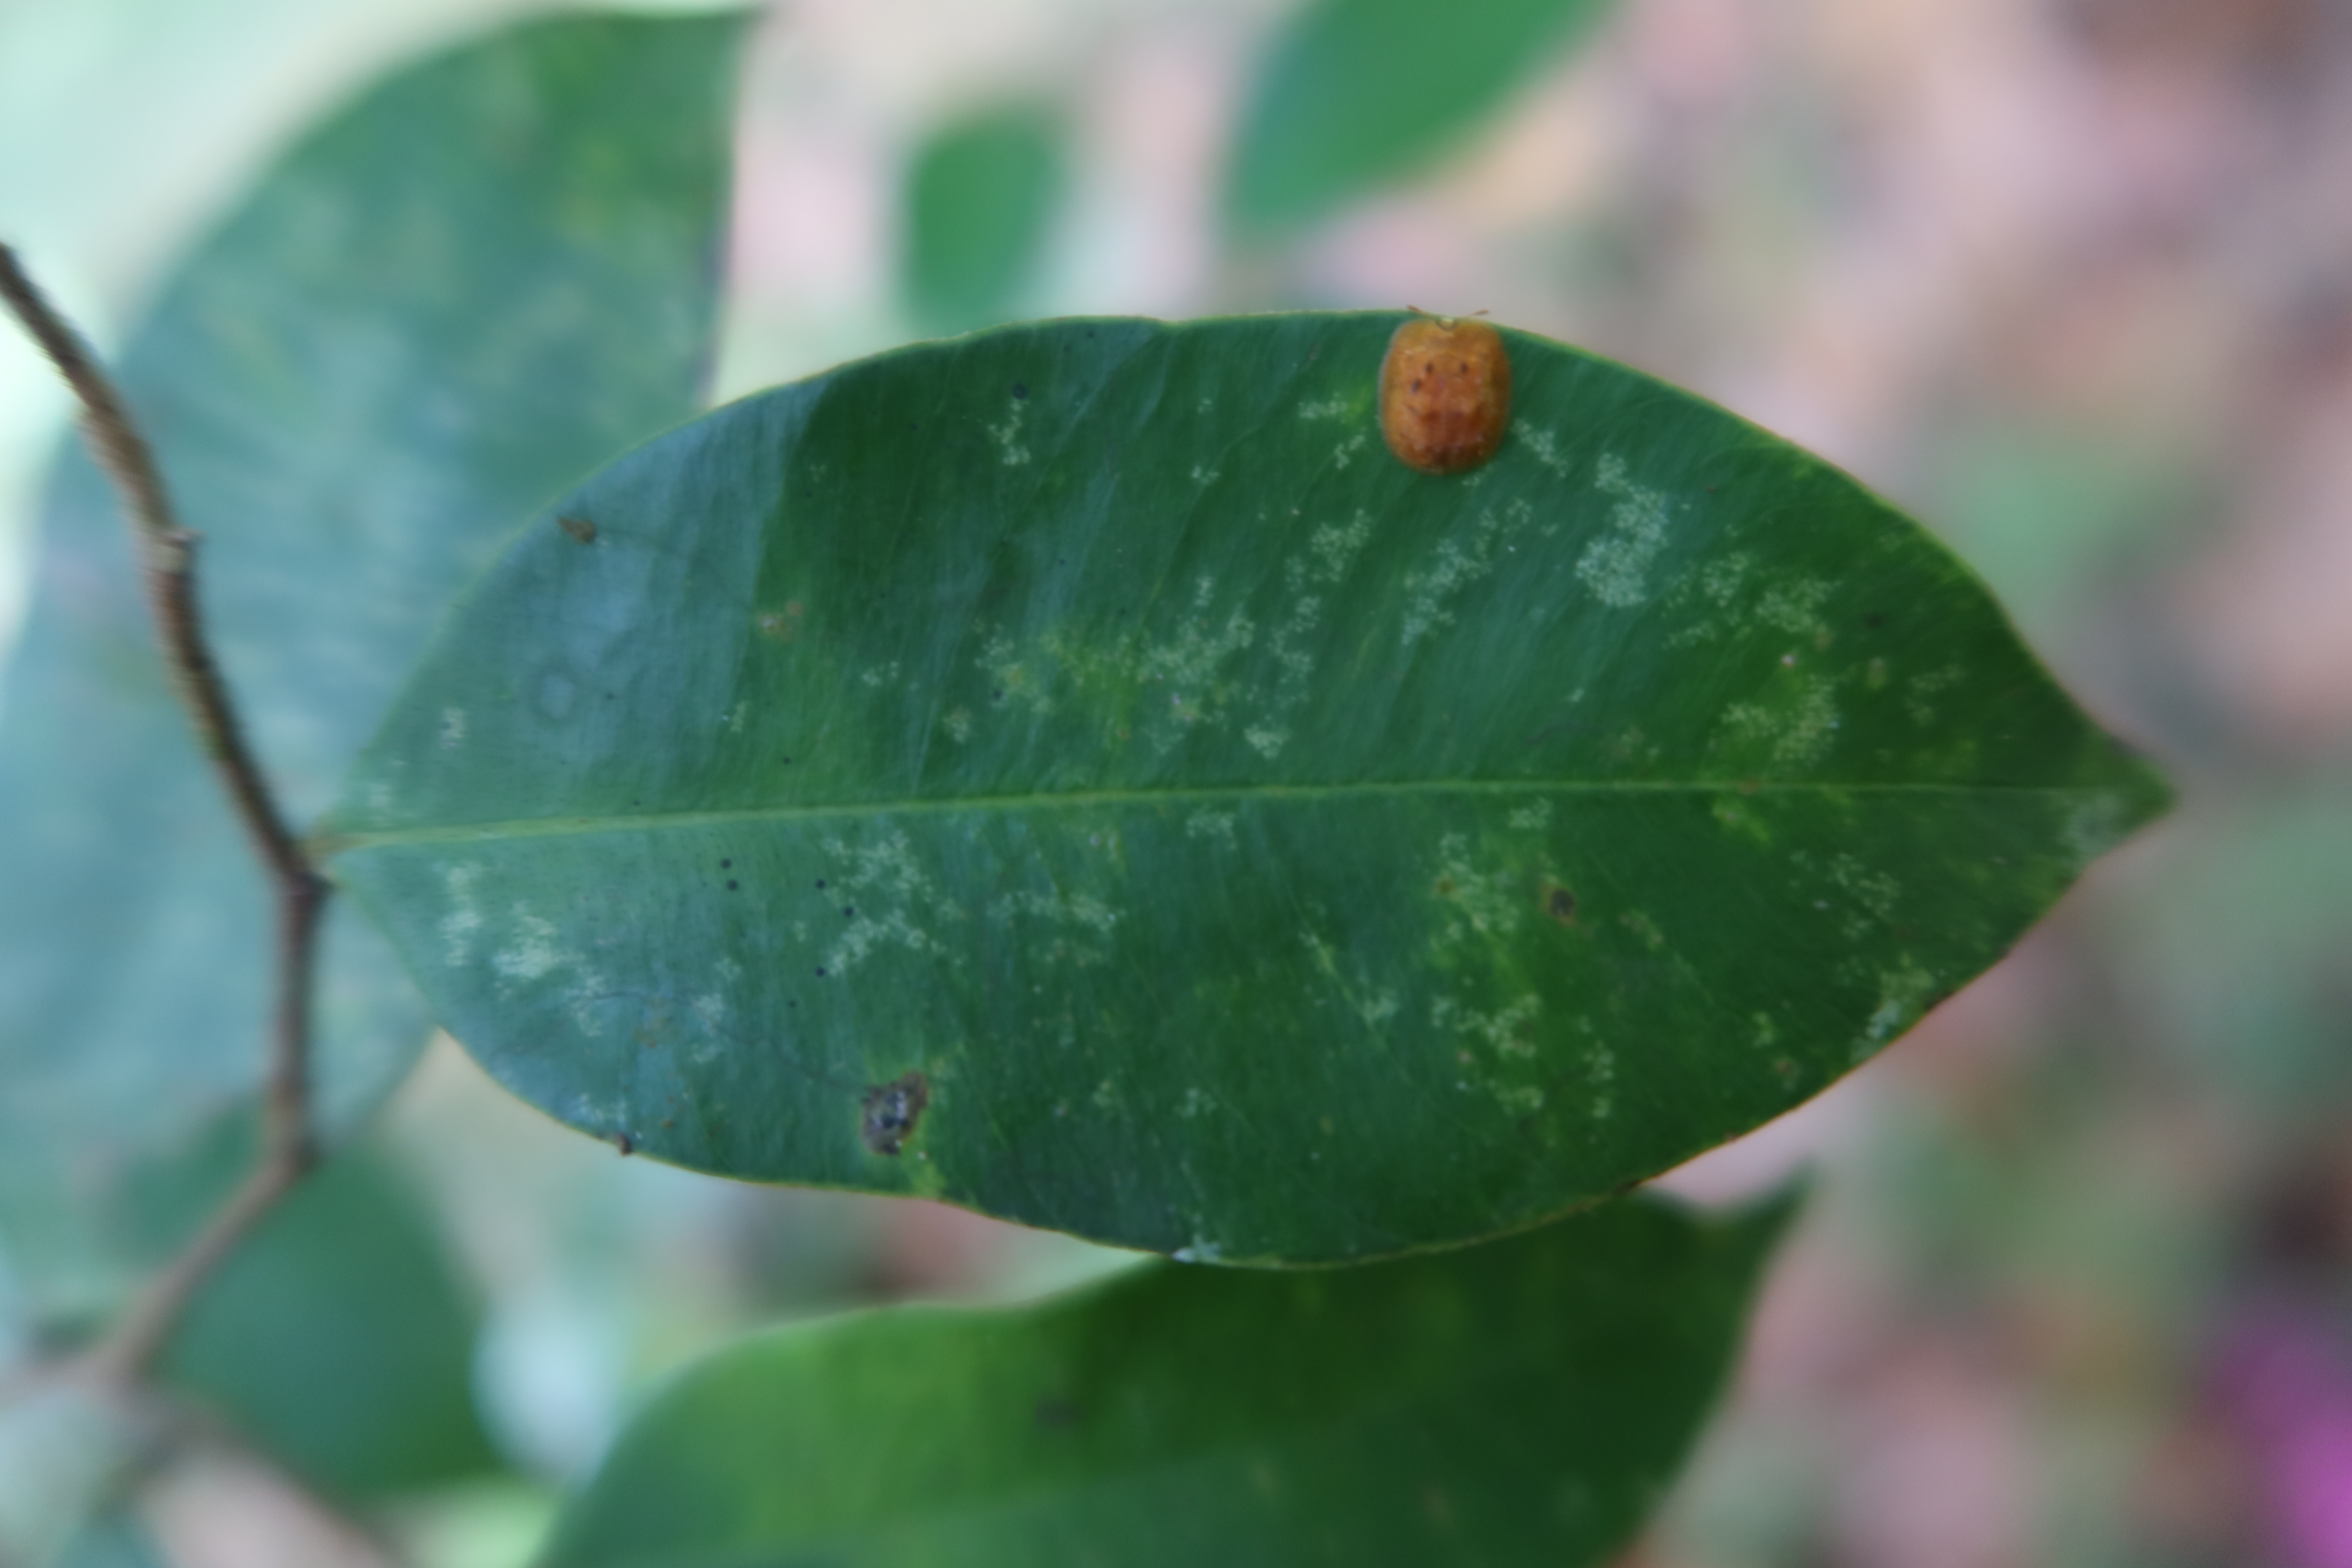
Label: Black spots